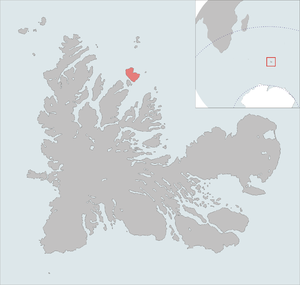
L'île Howe est une île française de l'océan Indien située dans l'archipel des Kerguelen au nord de l'île Foch et proche de l'île Mac Murdo.